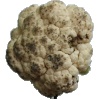
Label: cauliflower